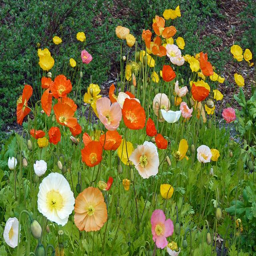
biological species , grown as an annual in my climate .